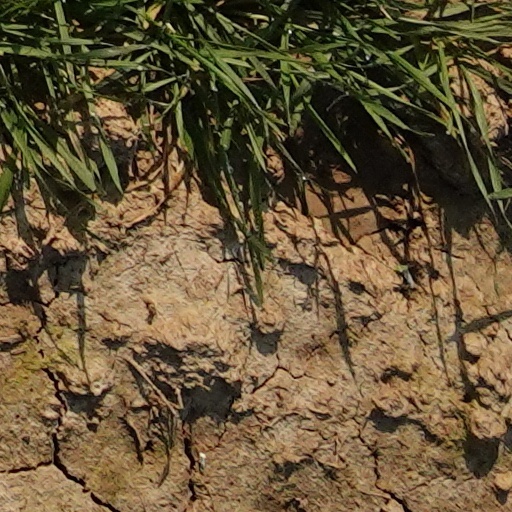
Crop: wheat